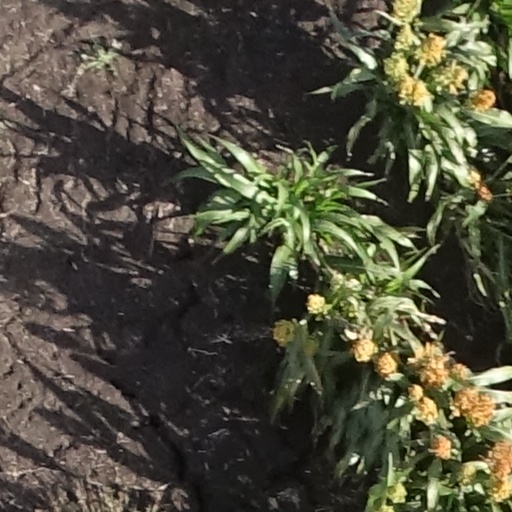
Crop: sorghum